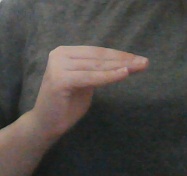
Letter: haa